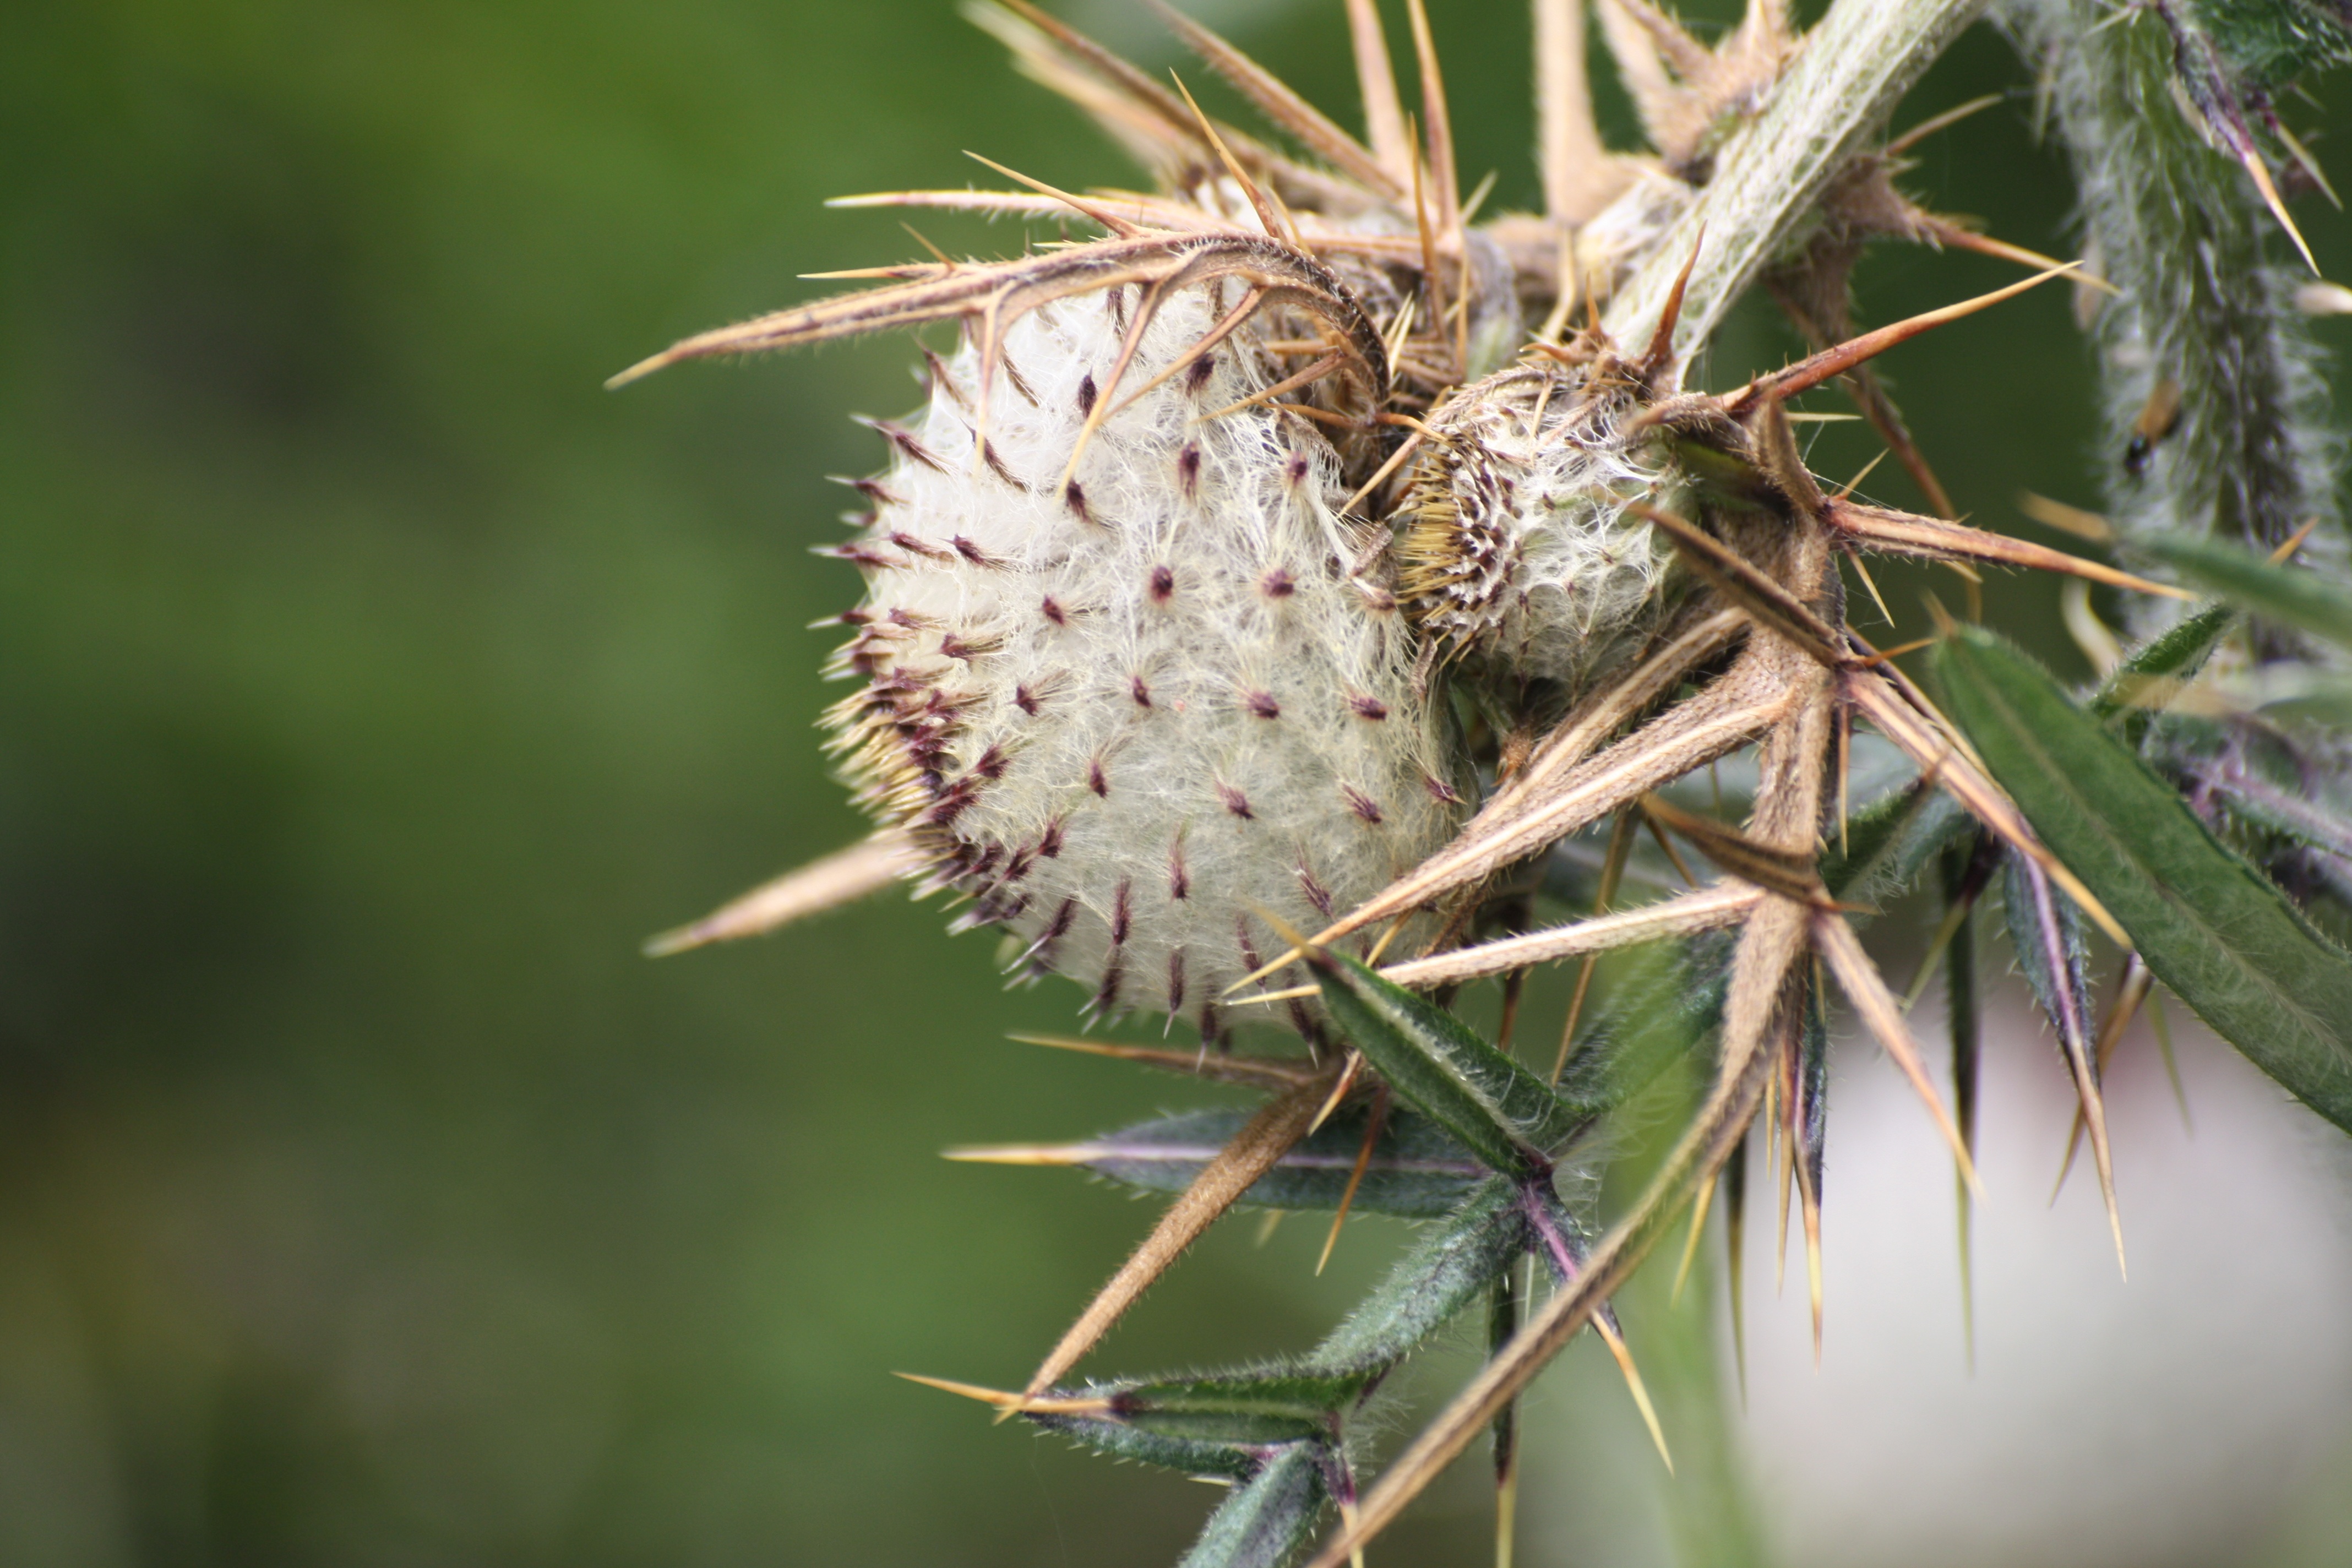
nature, grass, branch, mountain, cactus, plant, photography, flower, summer, france, green, produce, botany, flora, fauna, wild flower, wildflower, close up, alps, thistle, macro photography, quills, flowering plant, grass family, plant stem, land plant, thorns spines and prickles